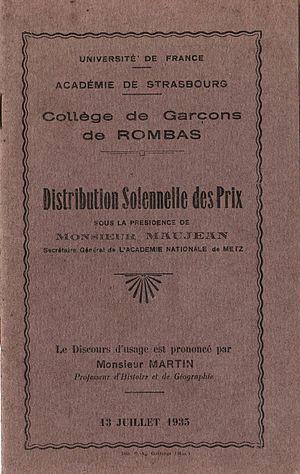
Distribution des prix, collège de Rombas
La cité scolaire Julie-Daubié de Rombas est un établissement d'enseignement secondaire situé dans le département français de la Moselle, et plus précisément dans un ancien bassin industriel de la vallée de l'Orne.